Nguyễn Thần Hiến

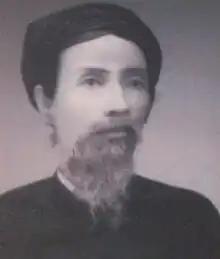

Nguyễn Thần Hiến (1856–1914) was a Vietnamese scholar-gentry anti-colonial revolutionary activist who advocated independence from French colonial rule. He was a contemporary of Phan Bội Châu and Phan Chu Trinh and was regarded as the most prominent southerner of his generation of scholar-gentry activists.